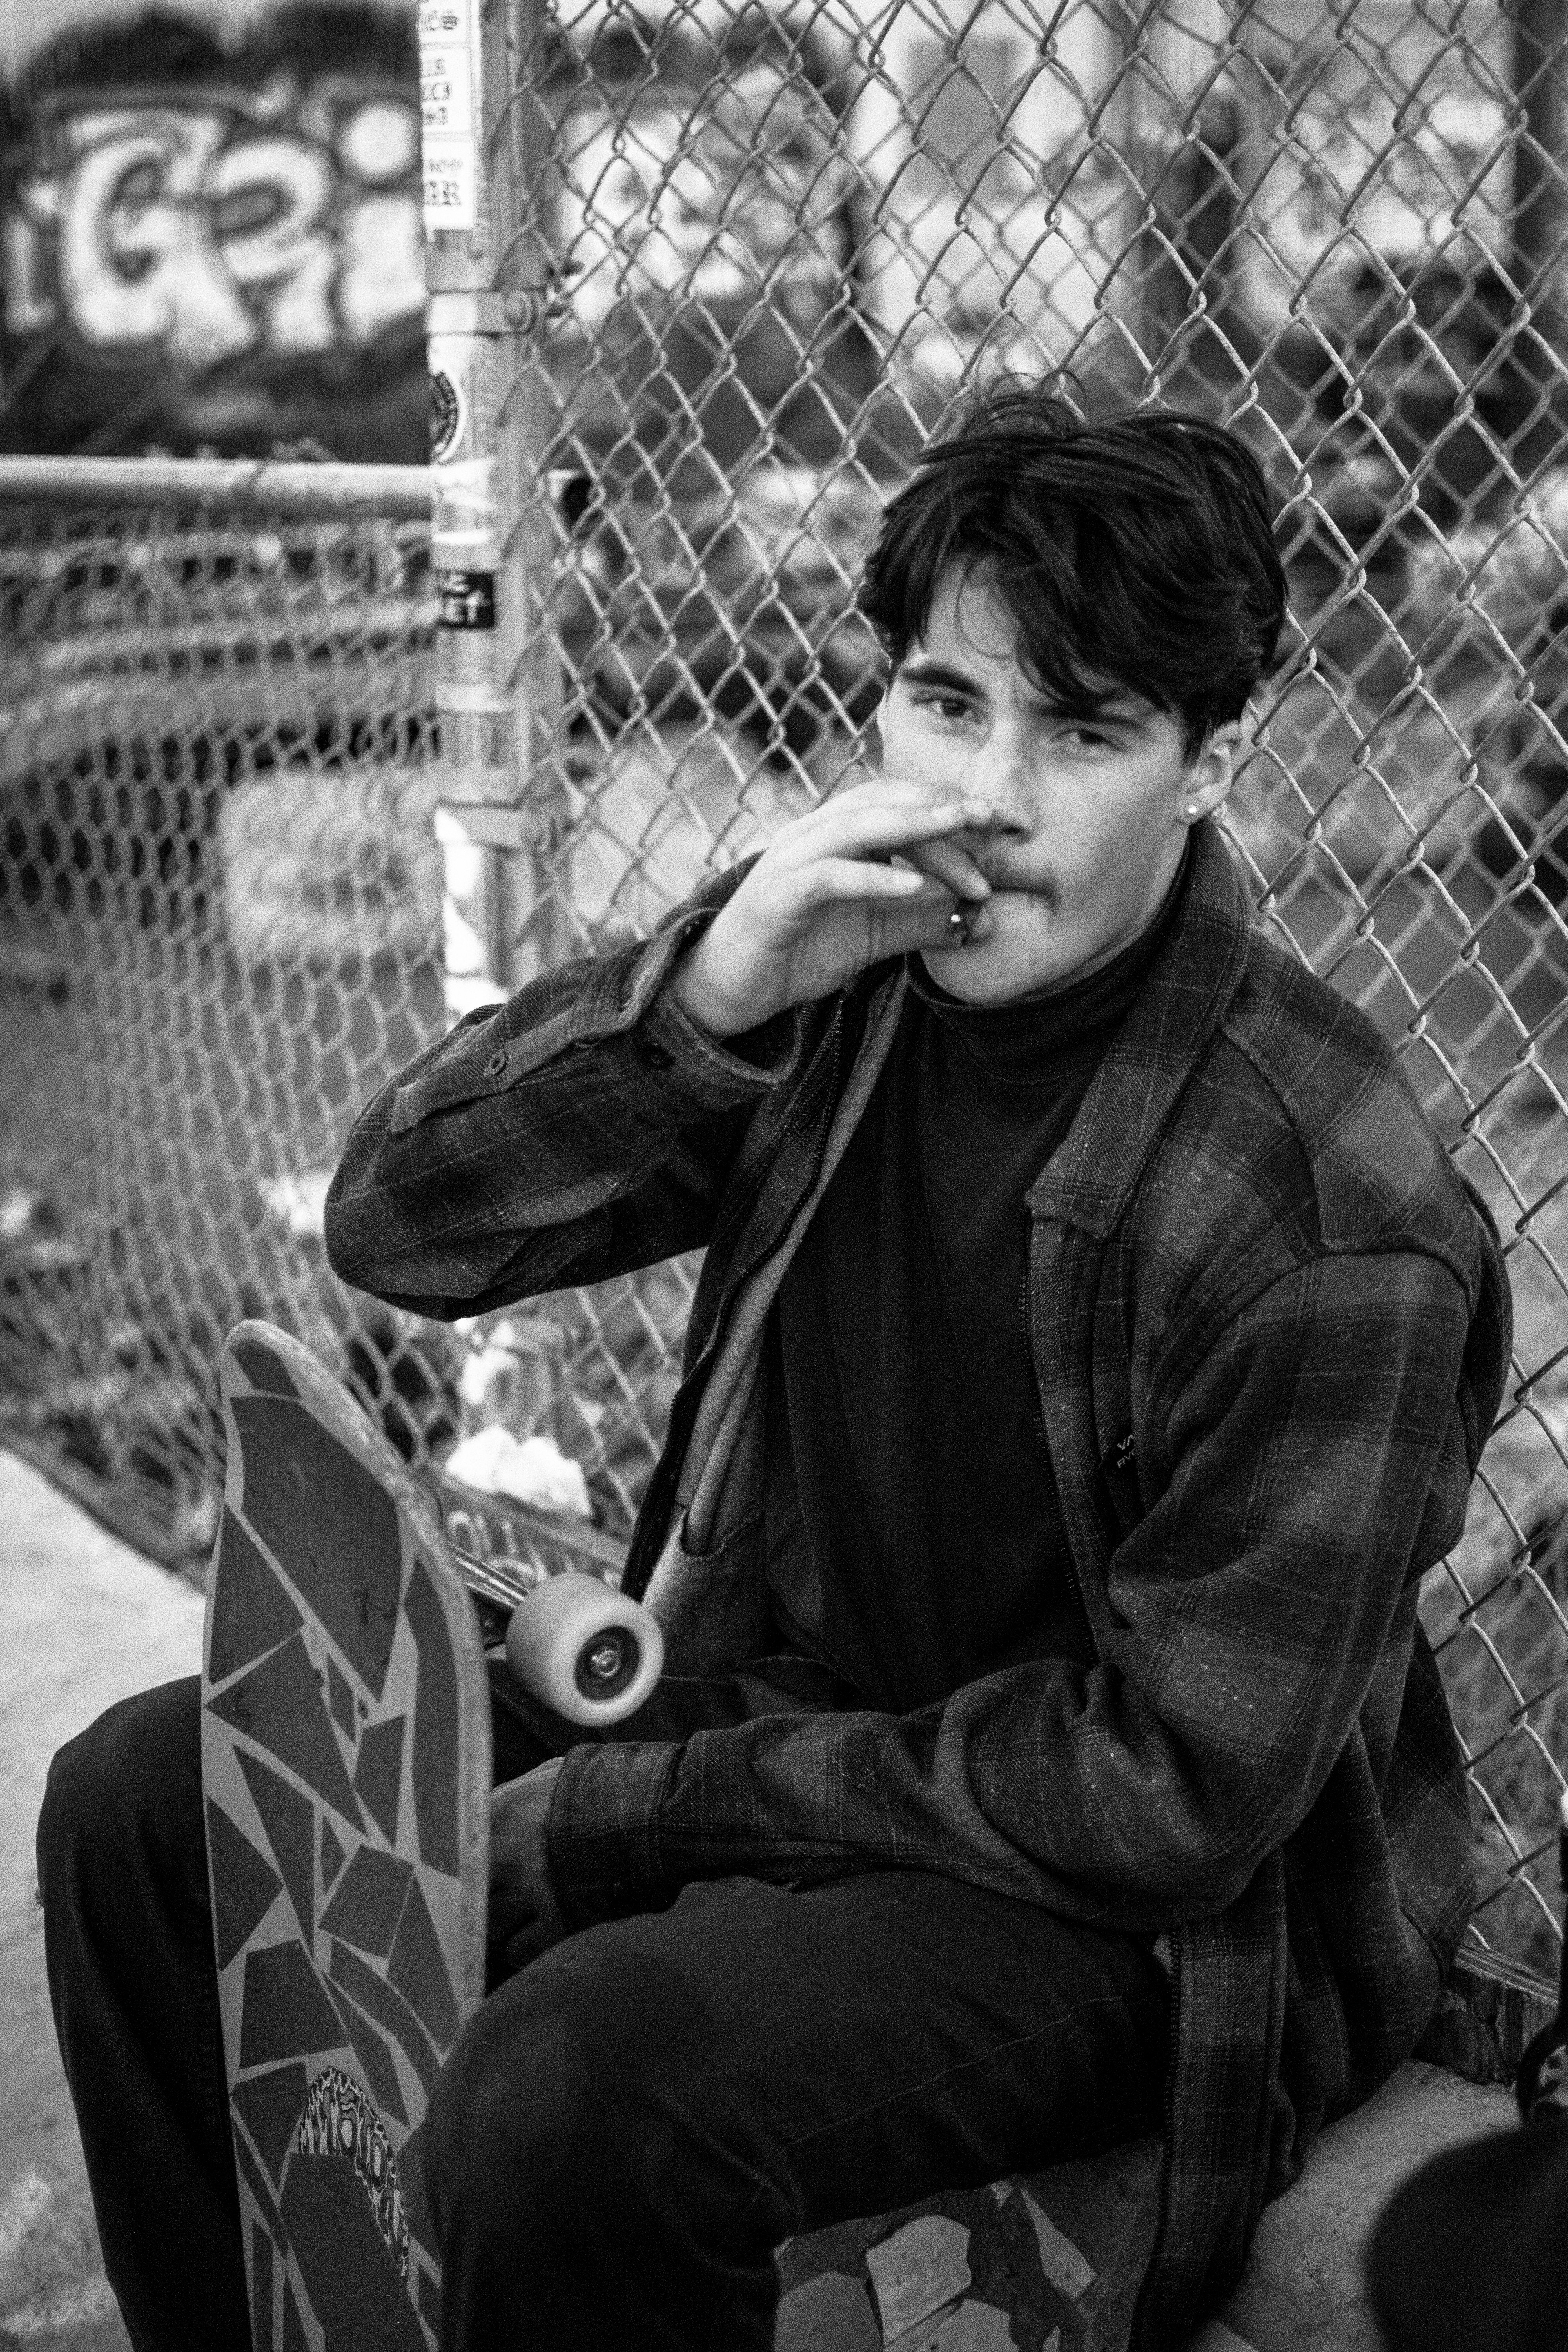
person, black and white, white, photography, portrait, model, sitting, black, monochrome, lady, cool, photograph, beauty, photo shoot, monochrome photography, portrait photography, film noir, human positions